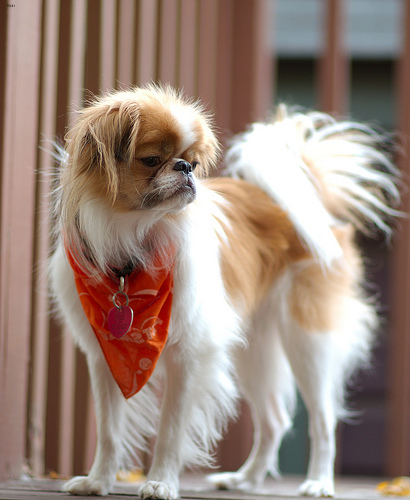
Breed: japanese chin